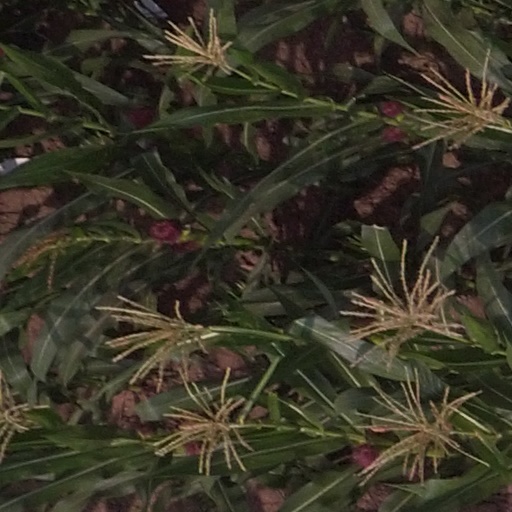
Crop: maize; corn